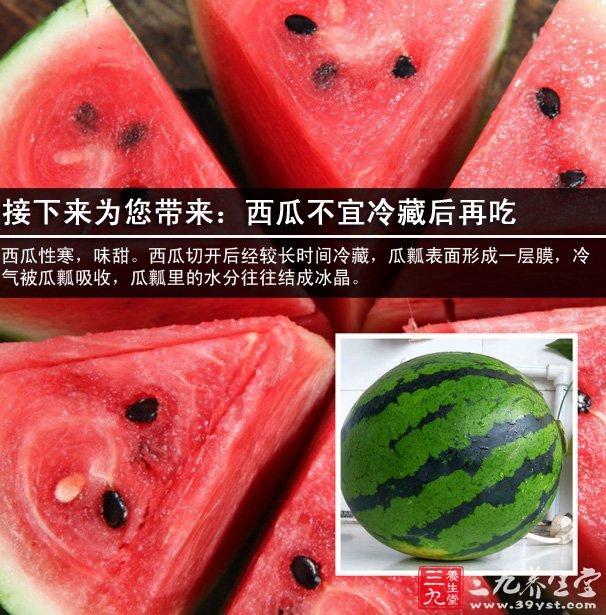
Label: trash